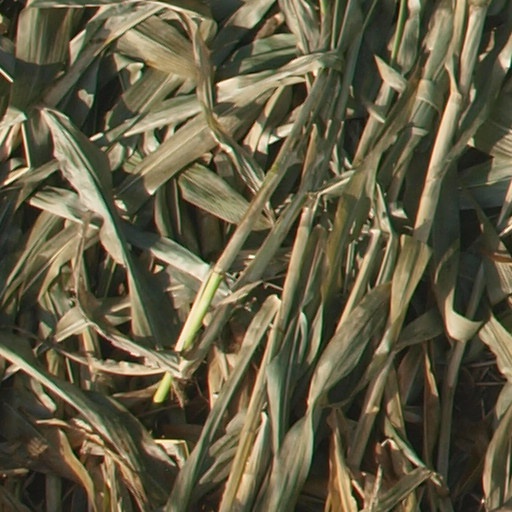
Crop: maize; corn